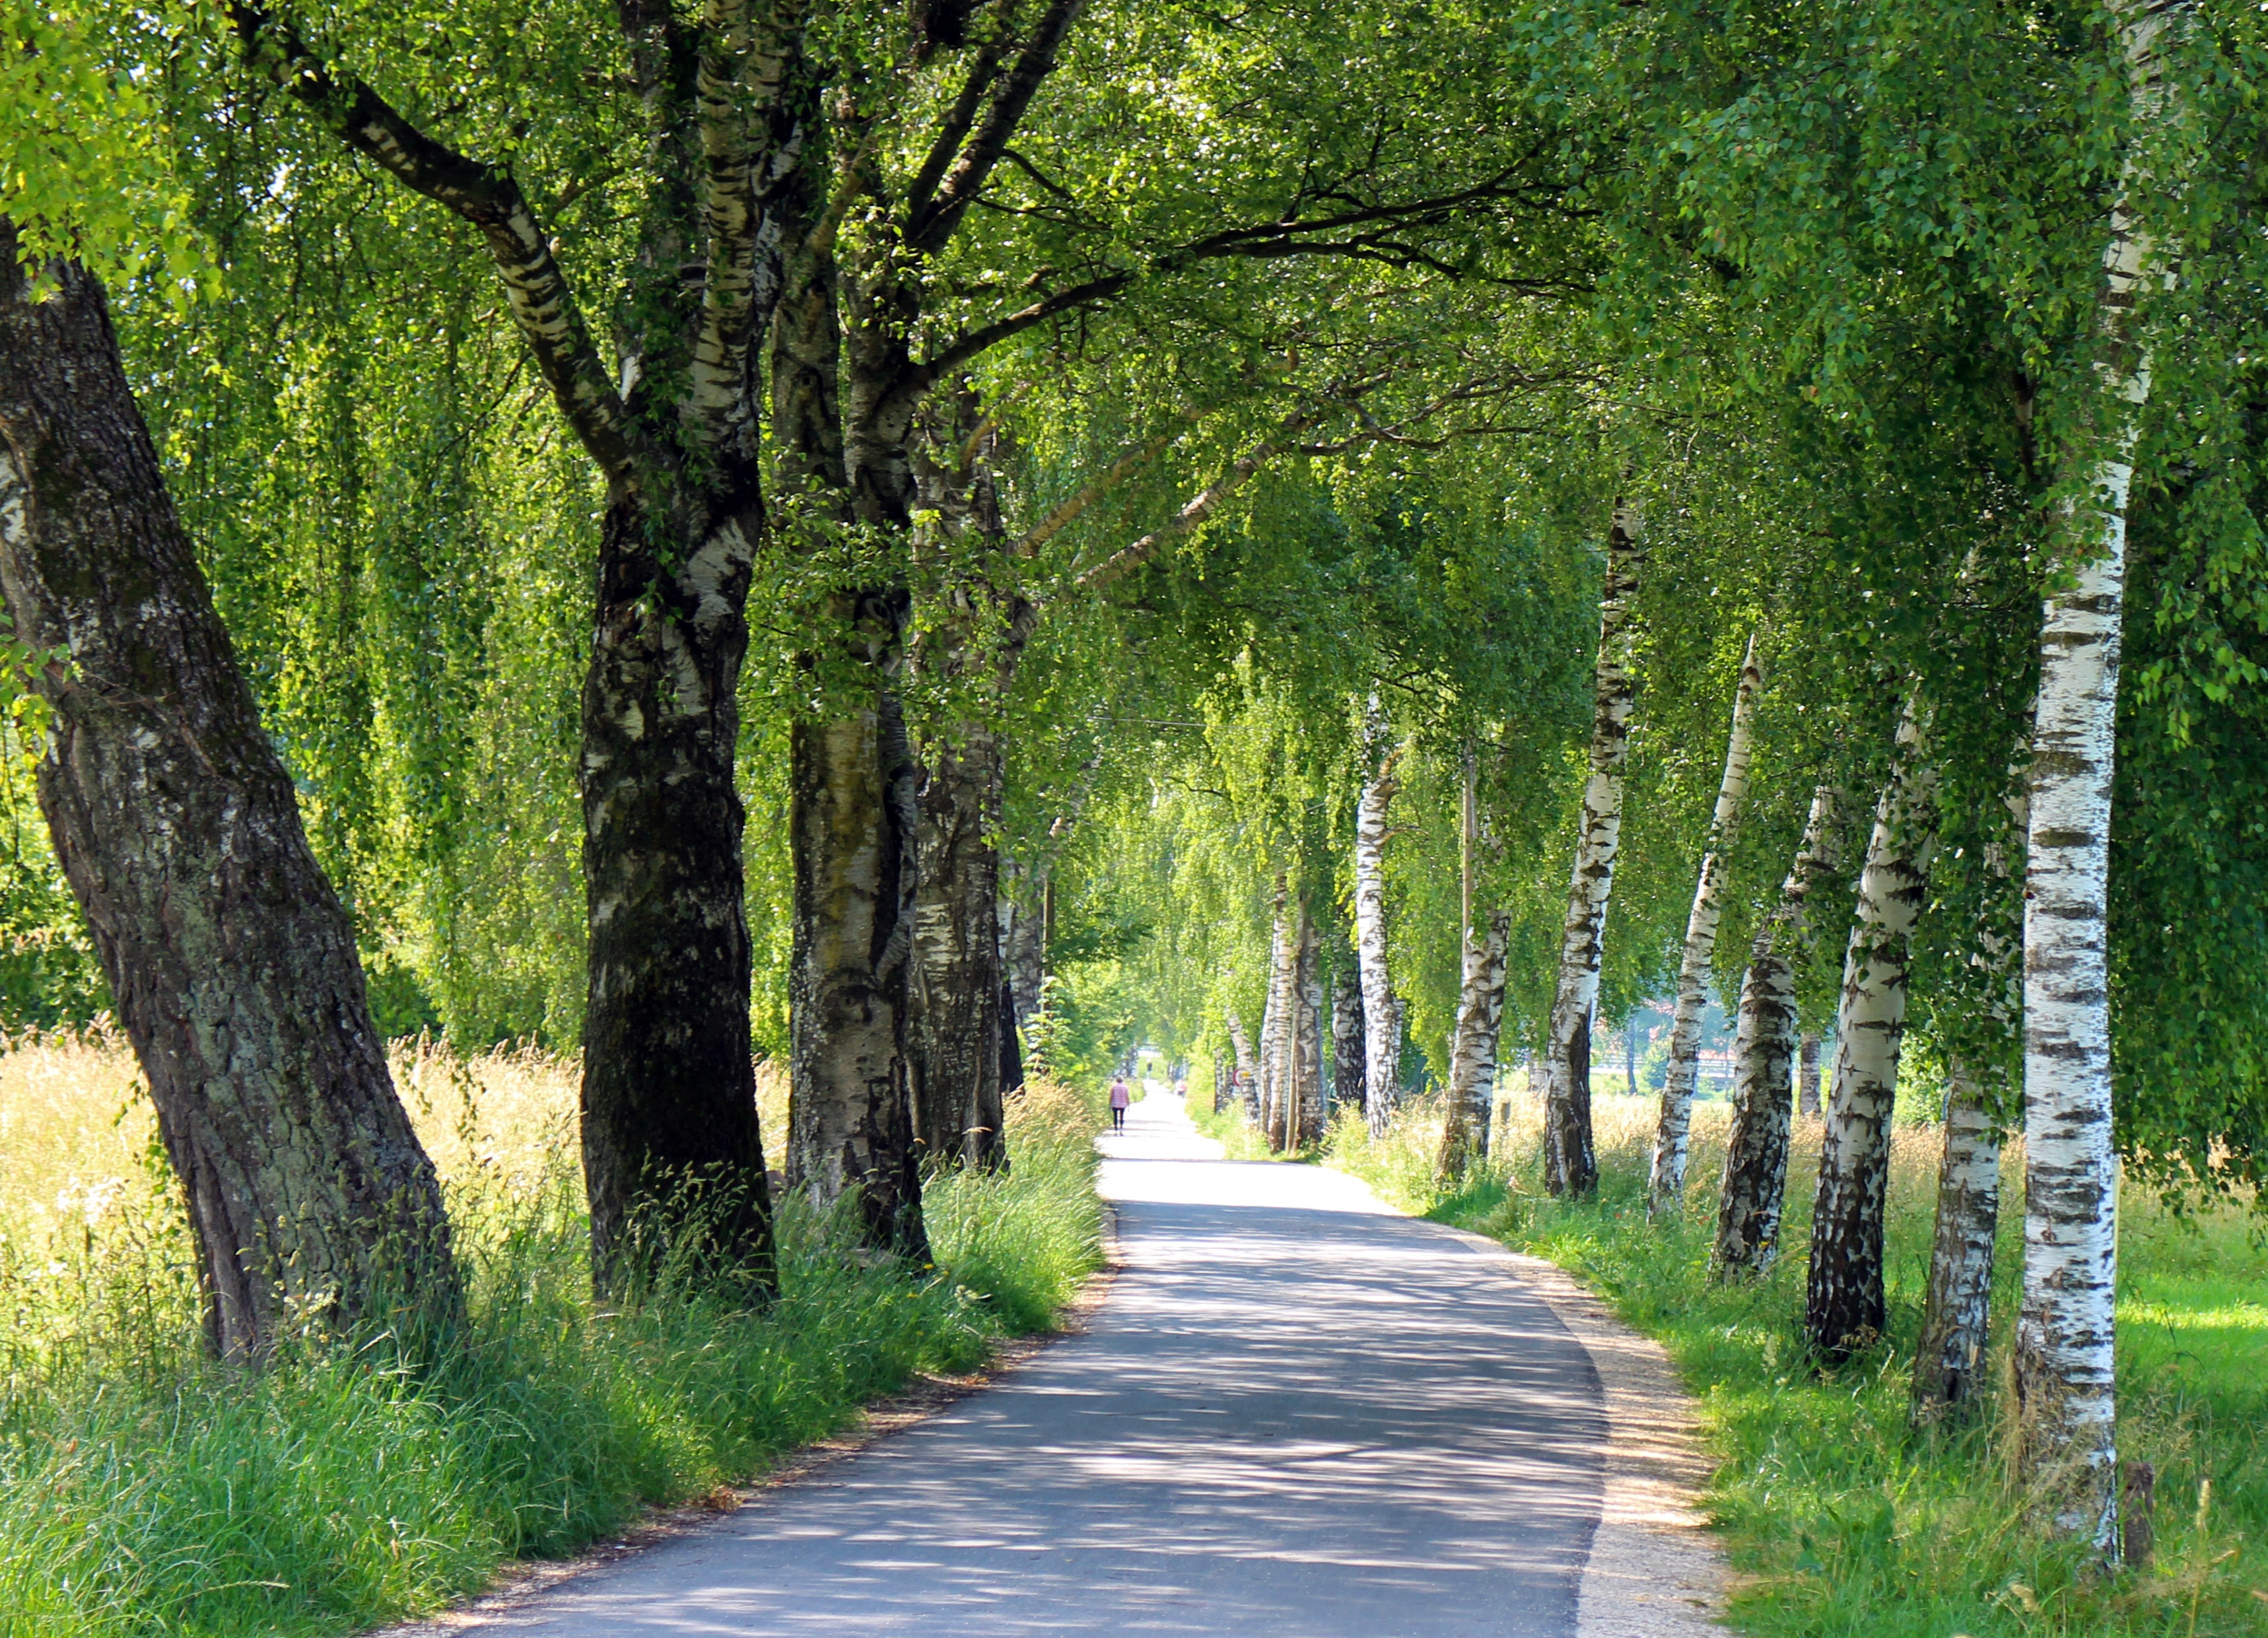
tree, nature, forest, plant, hiking, trail, meadow, sunlight, leaf, walk, green, birch, autumn, rest, avenue, deciduous, grove, woodland, habitat, away, ecosystem, recovery, flowering plant, biome, natural environment, woody plant, temperate broadleaf and mixed forest, temperate coniferous forest, land plant